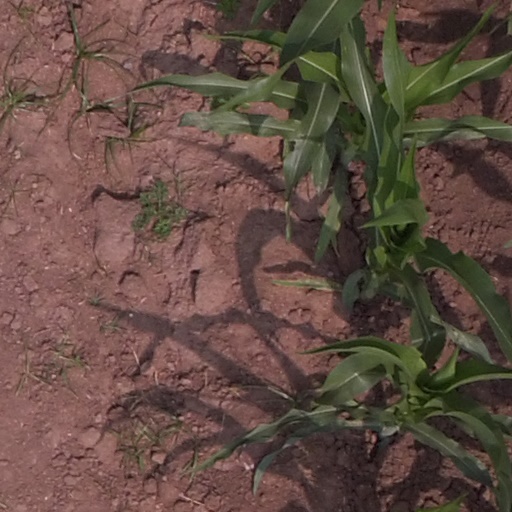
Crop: maize; corn